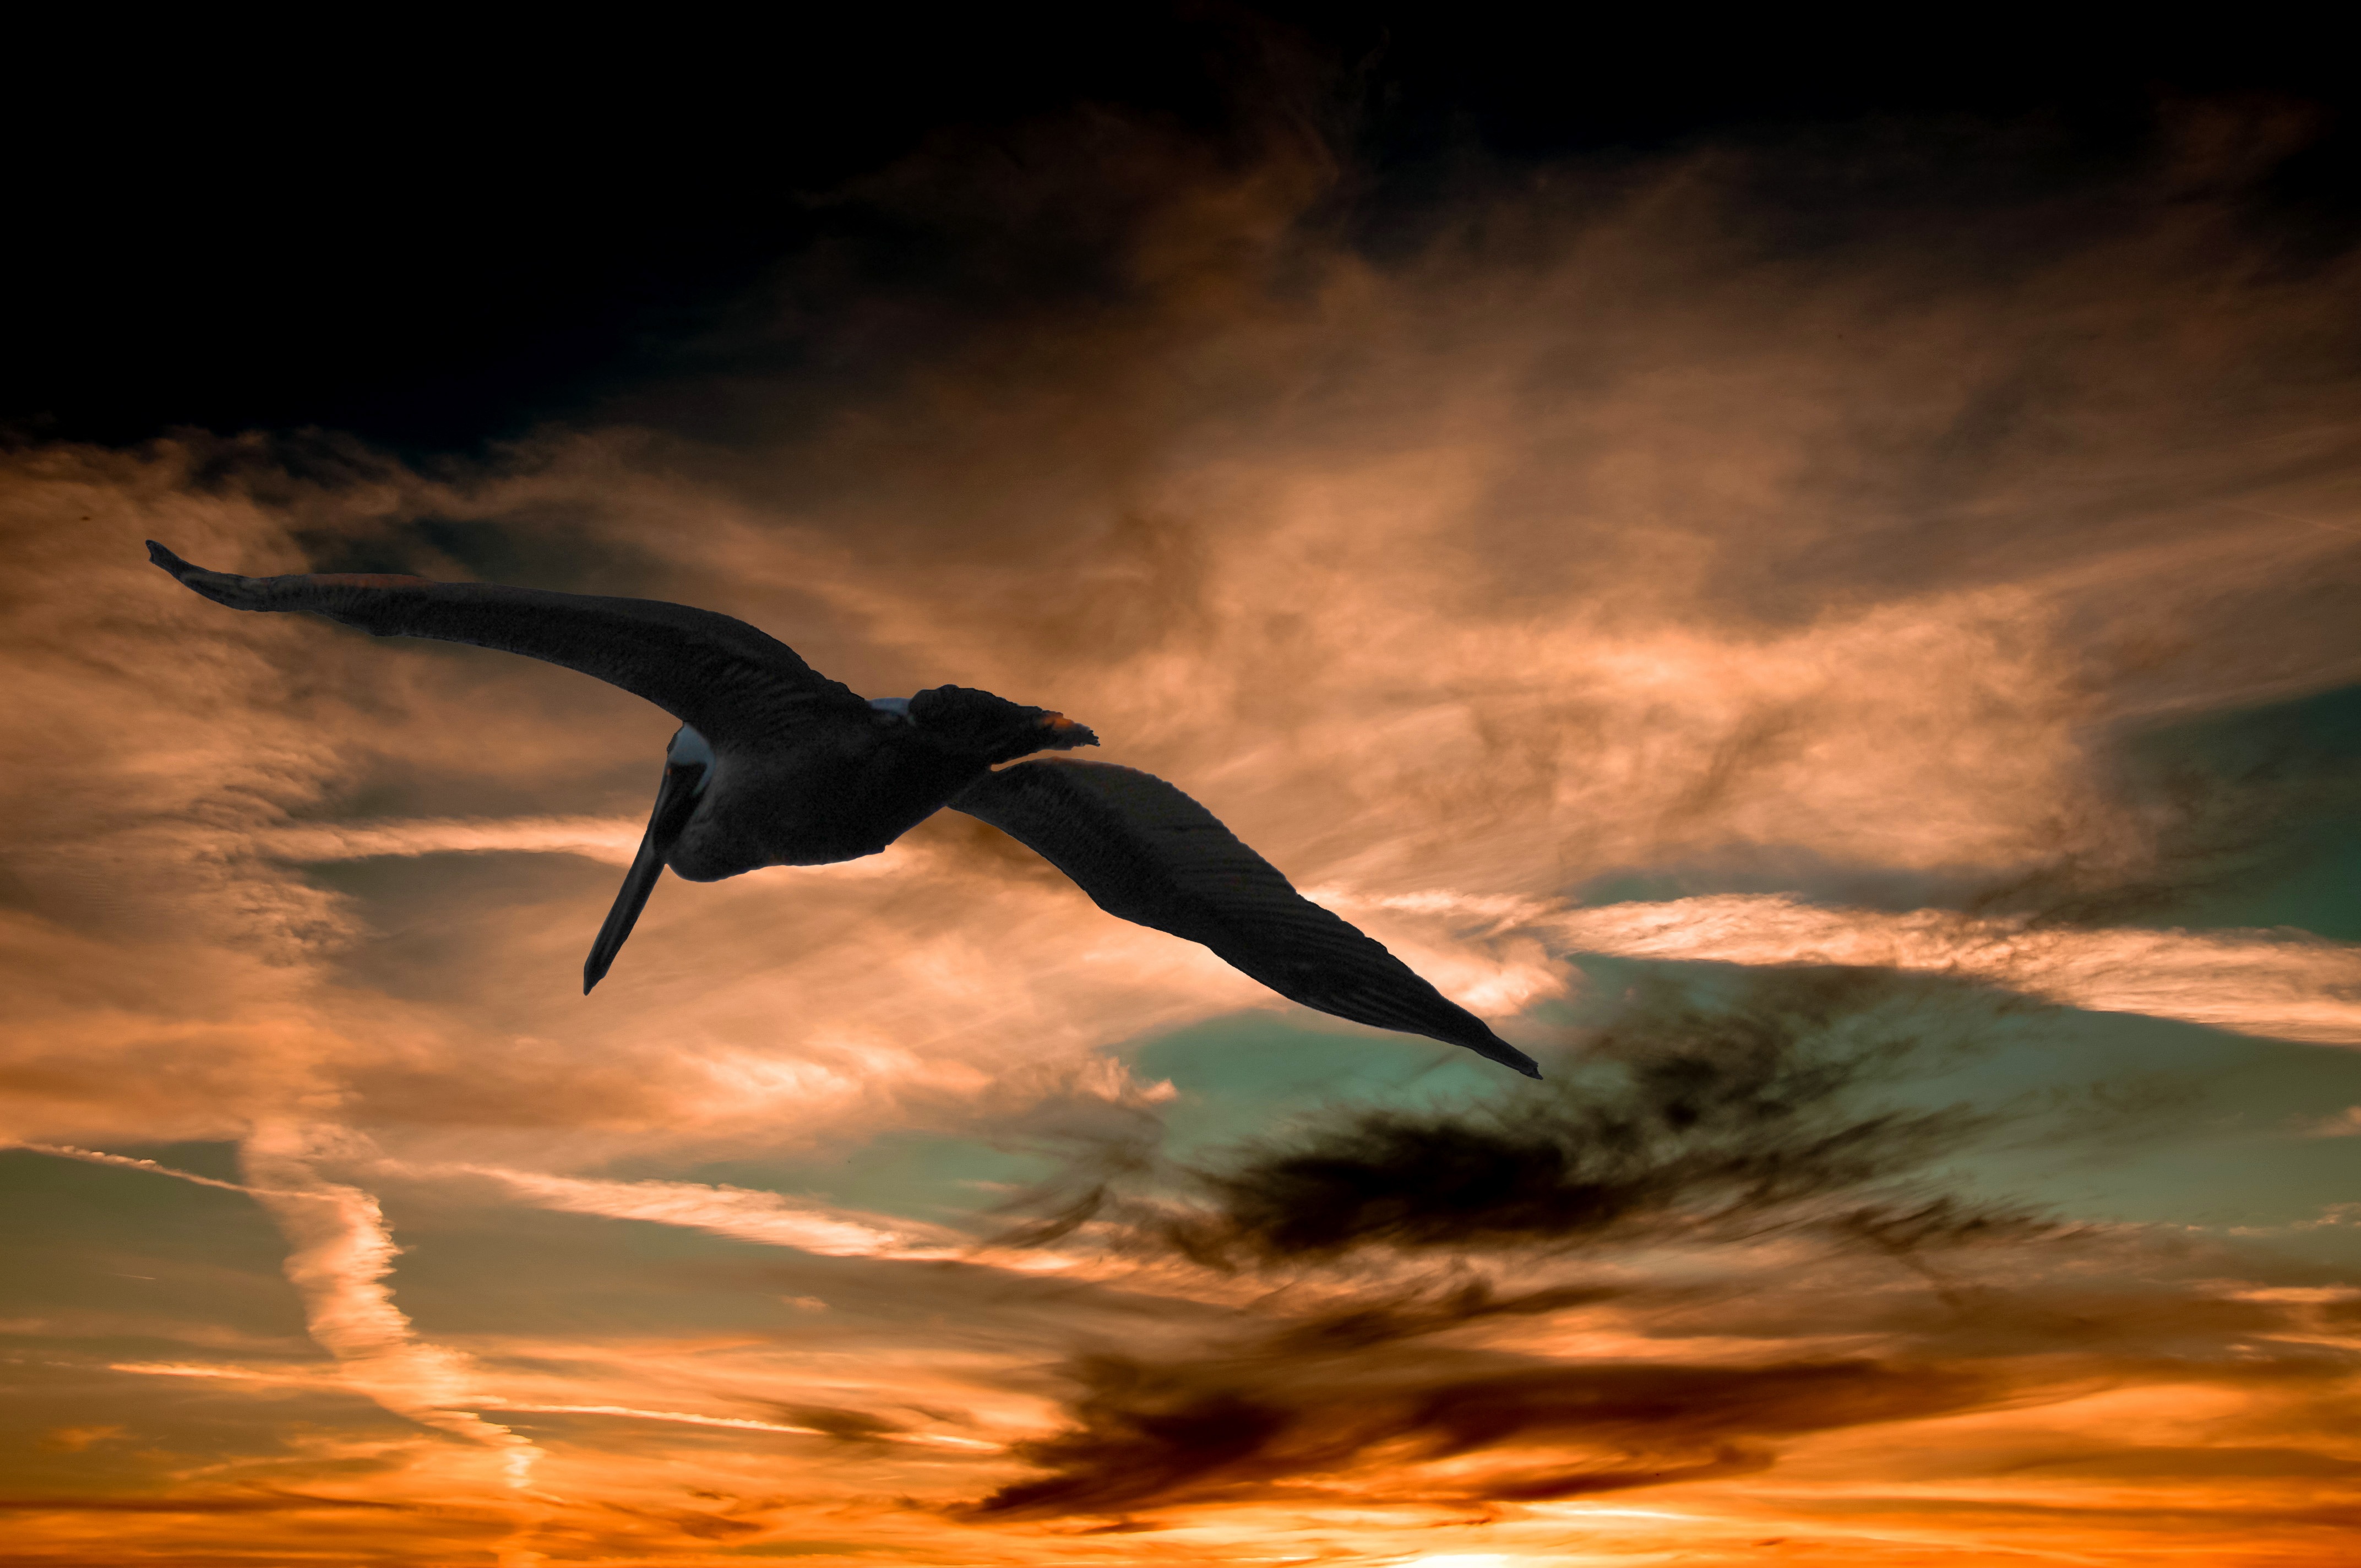
nature, silhouette, bird, wing, cloud, sky, sunrise, sunset, sunlight, cloudy, morning, wave, pelican, seabird, flying, wildlife, twilight, clouds